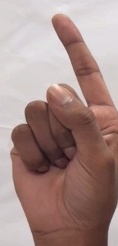
ASL sign: Z